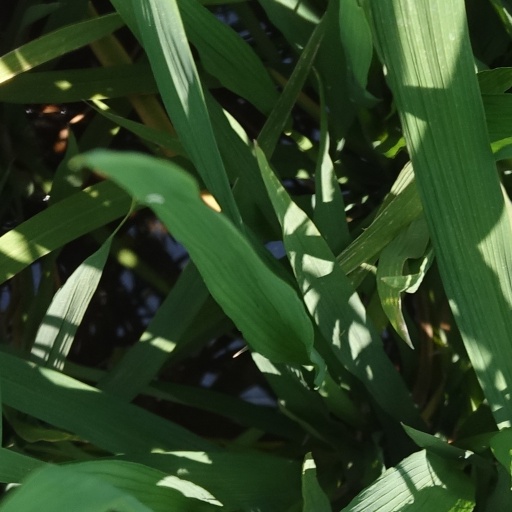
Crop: rice